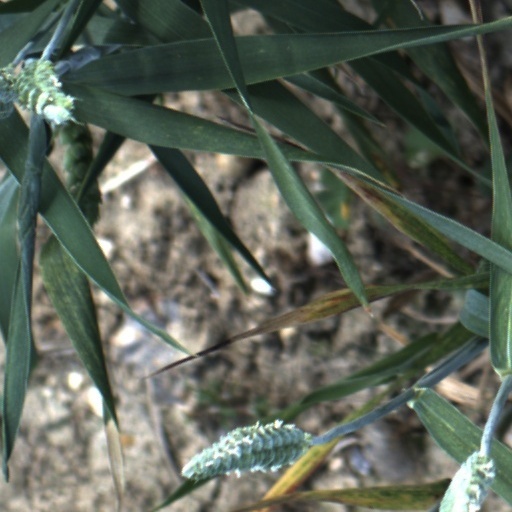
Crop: wheat